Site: saxony
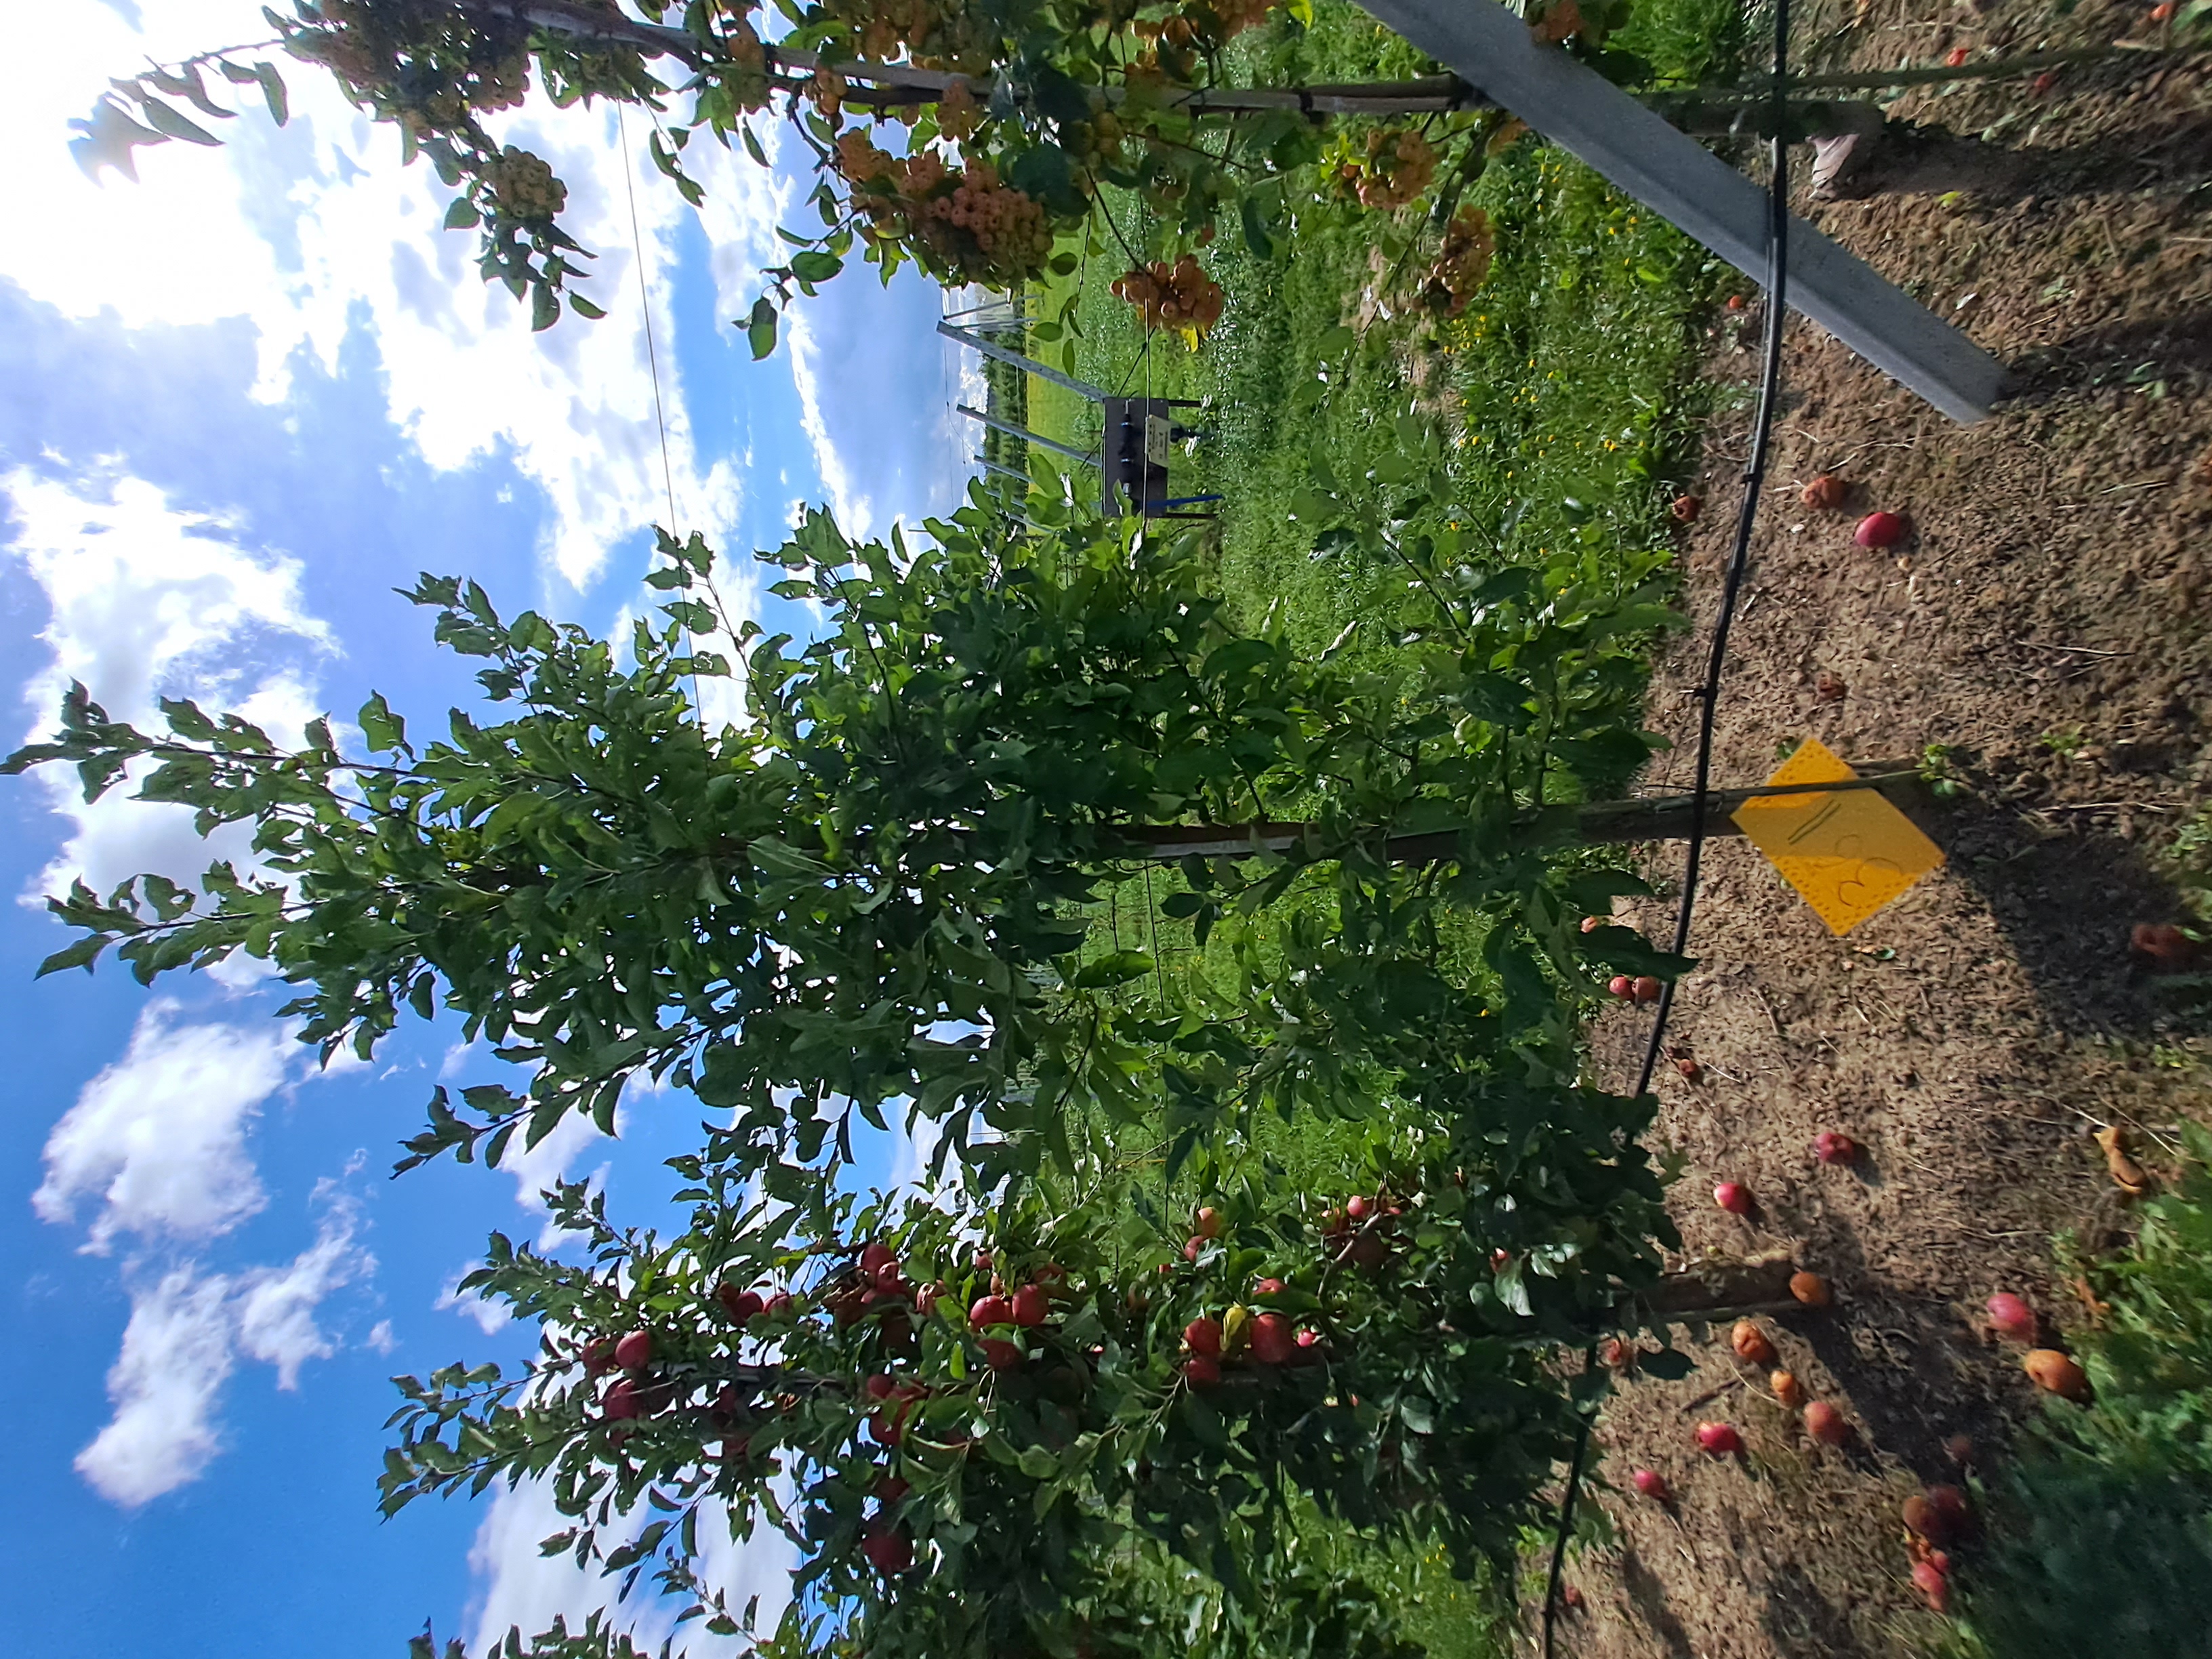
Growth stage (BBCH 87): Maturity of fruit and seed